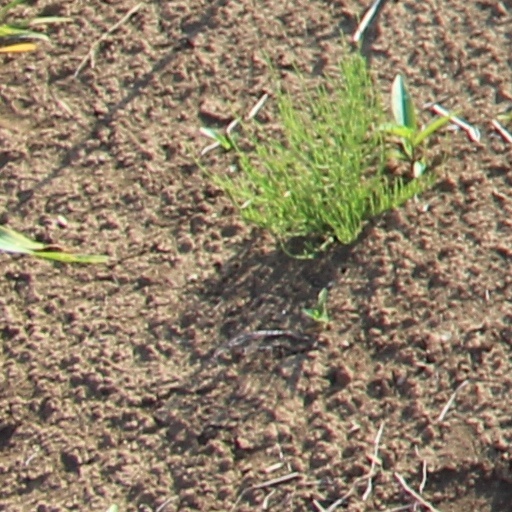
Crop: wheat